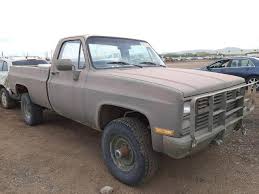
Label: D-30